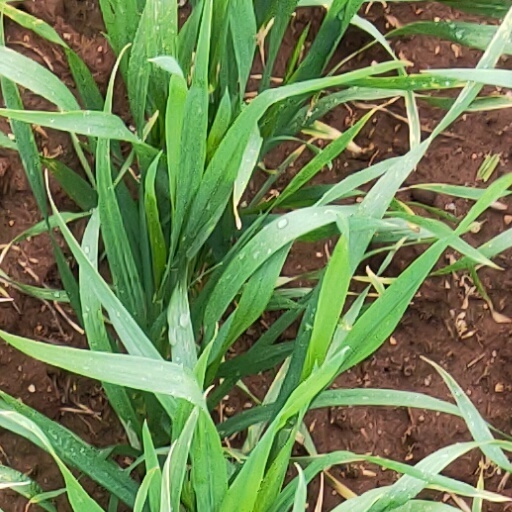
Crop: wheat